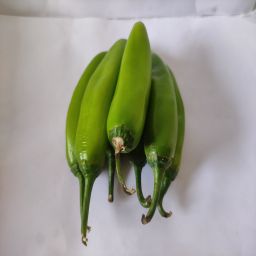
Crop: New Mexico Green Chile
Quality: Unripe